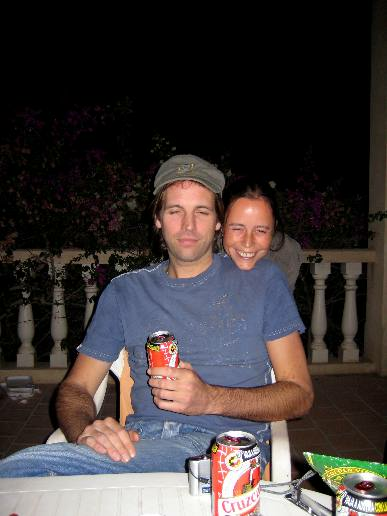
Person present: Yes